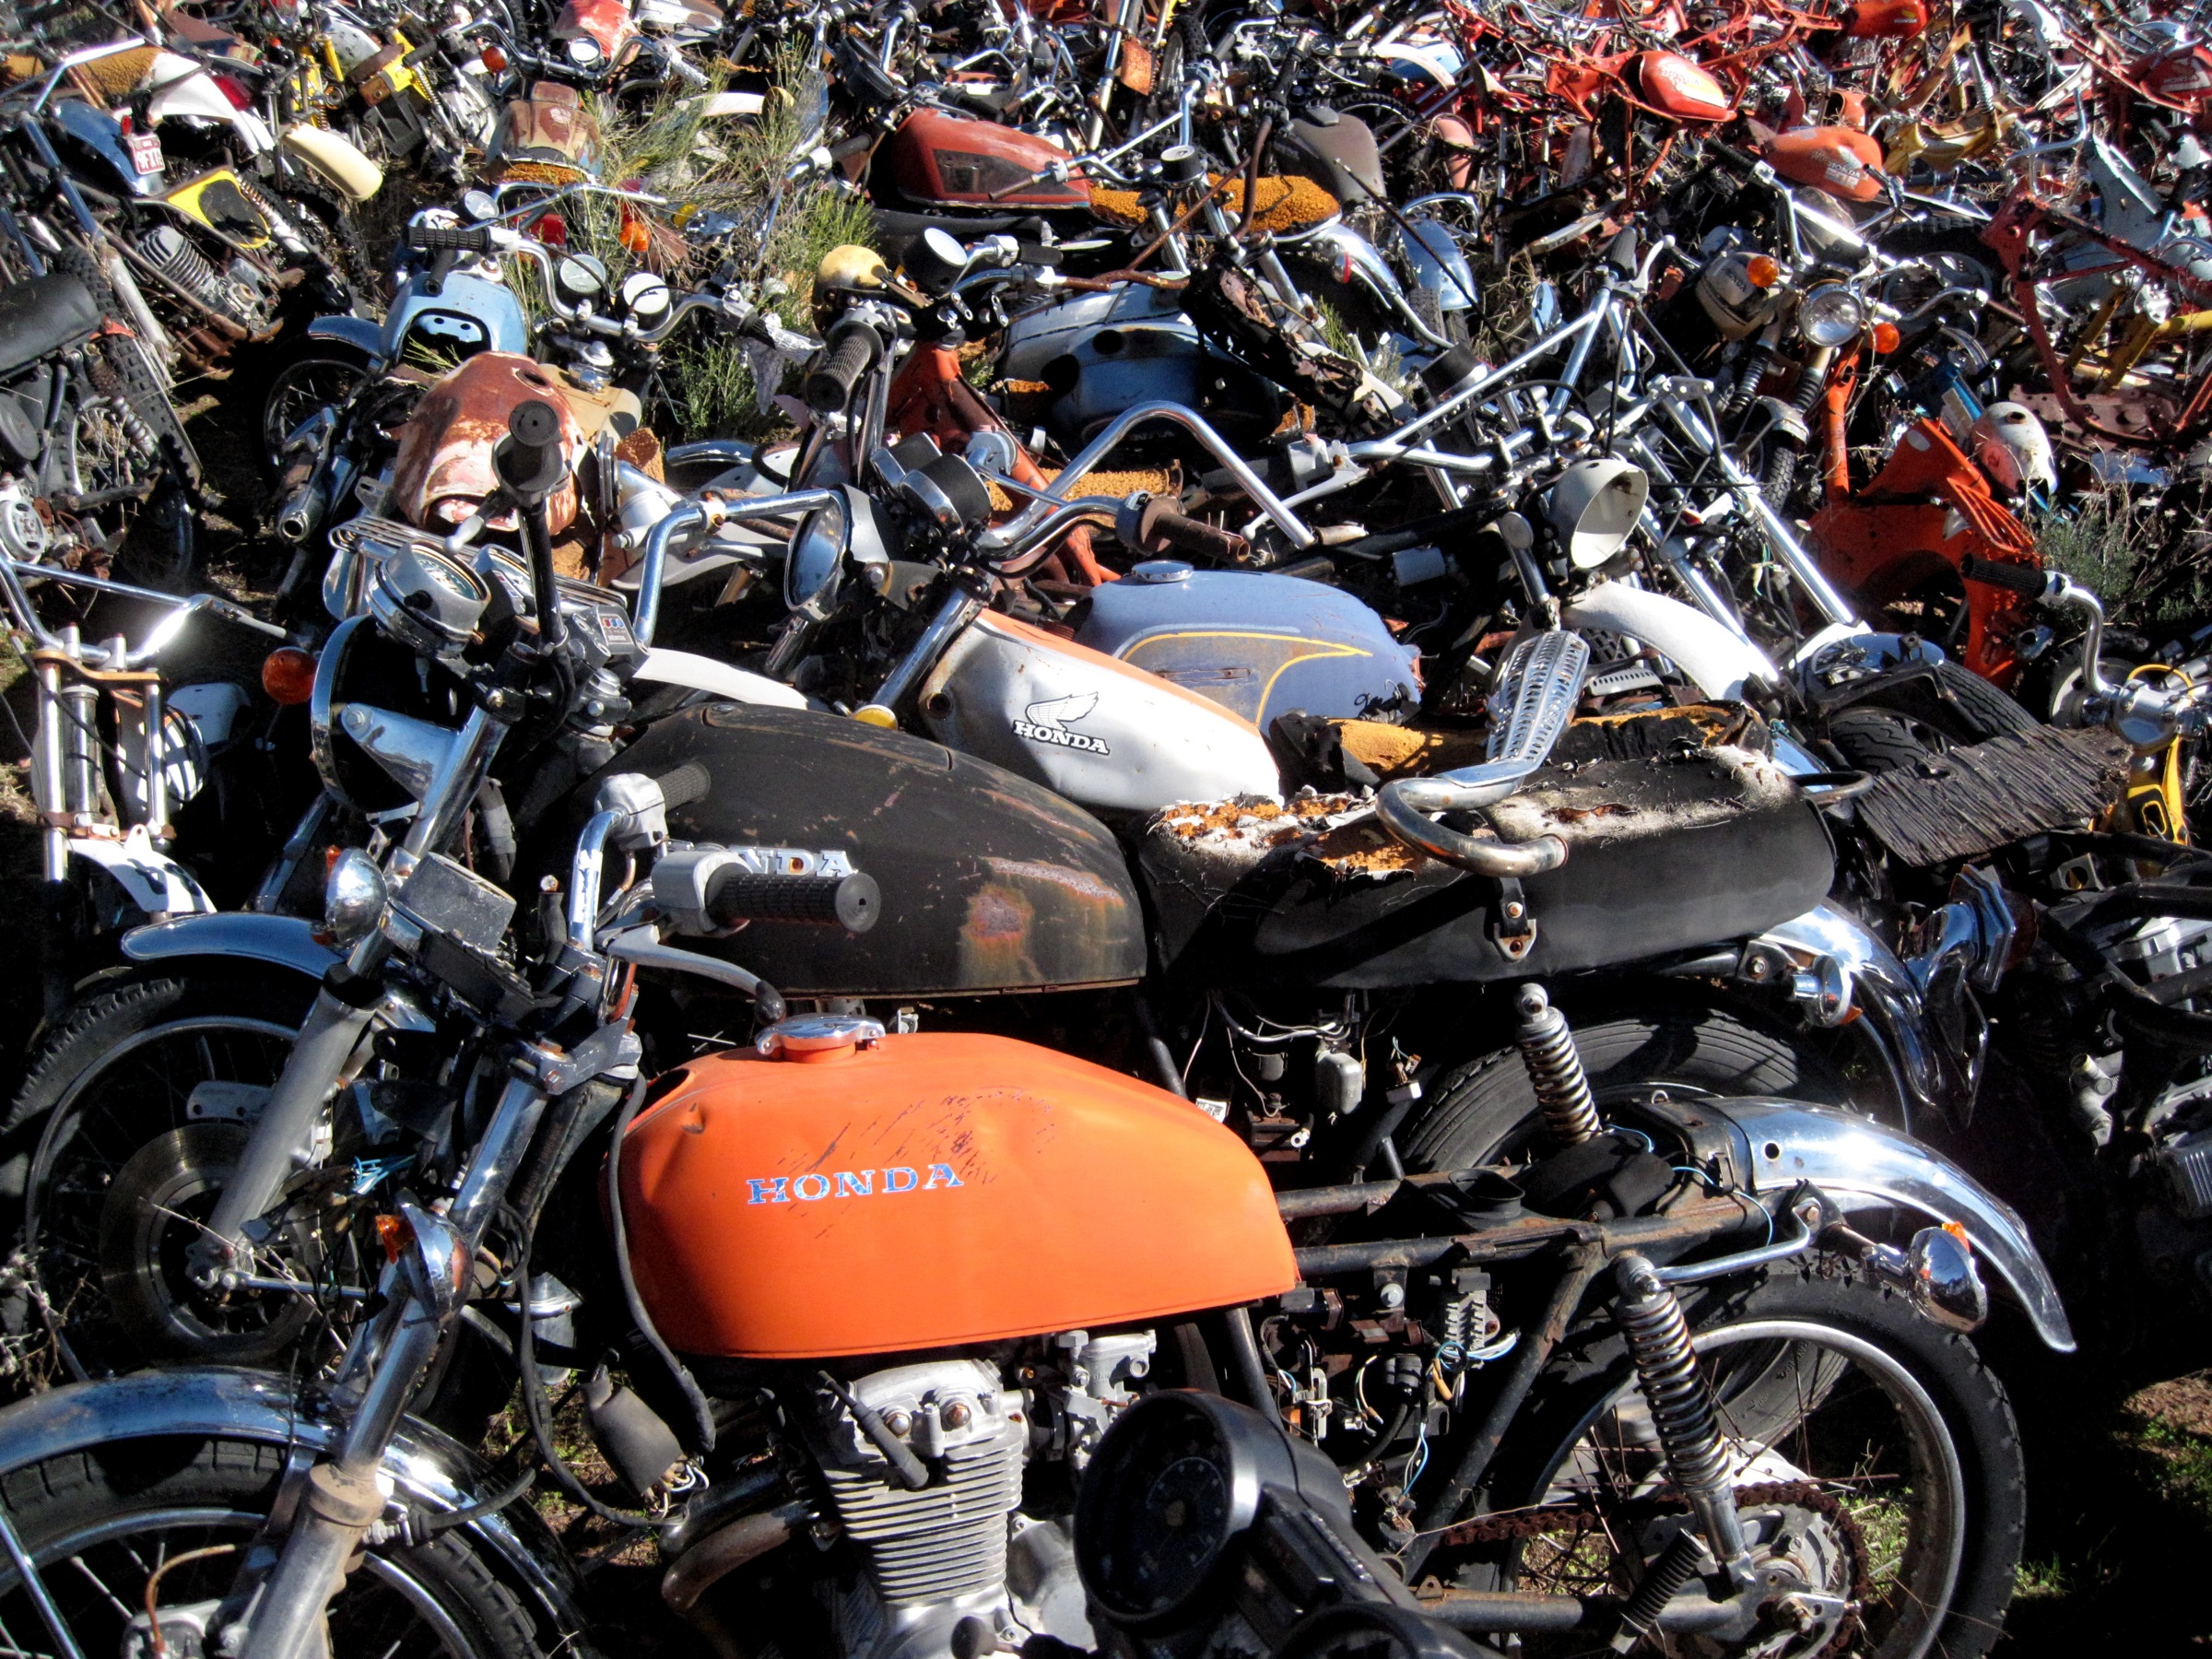
bicycle, vehicle, motorcycle, scrap, motorcycling